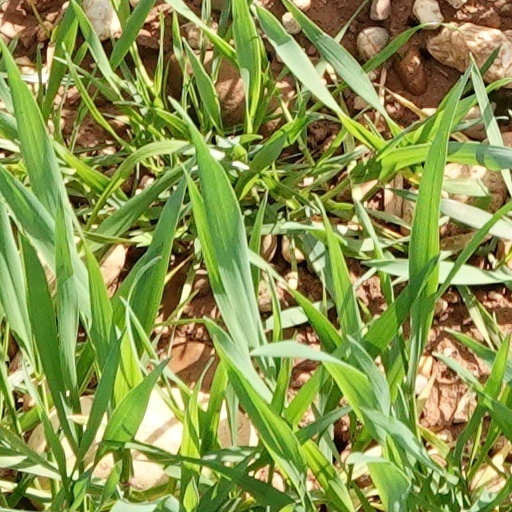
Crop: wheat